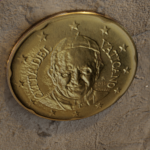
Coin value: 20cents
Country: va
Edition: 2016